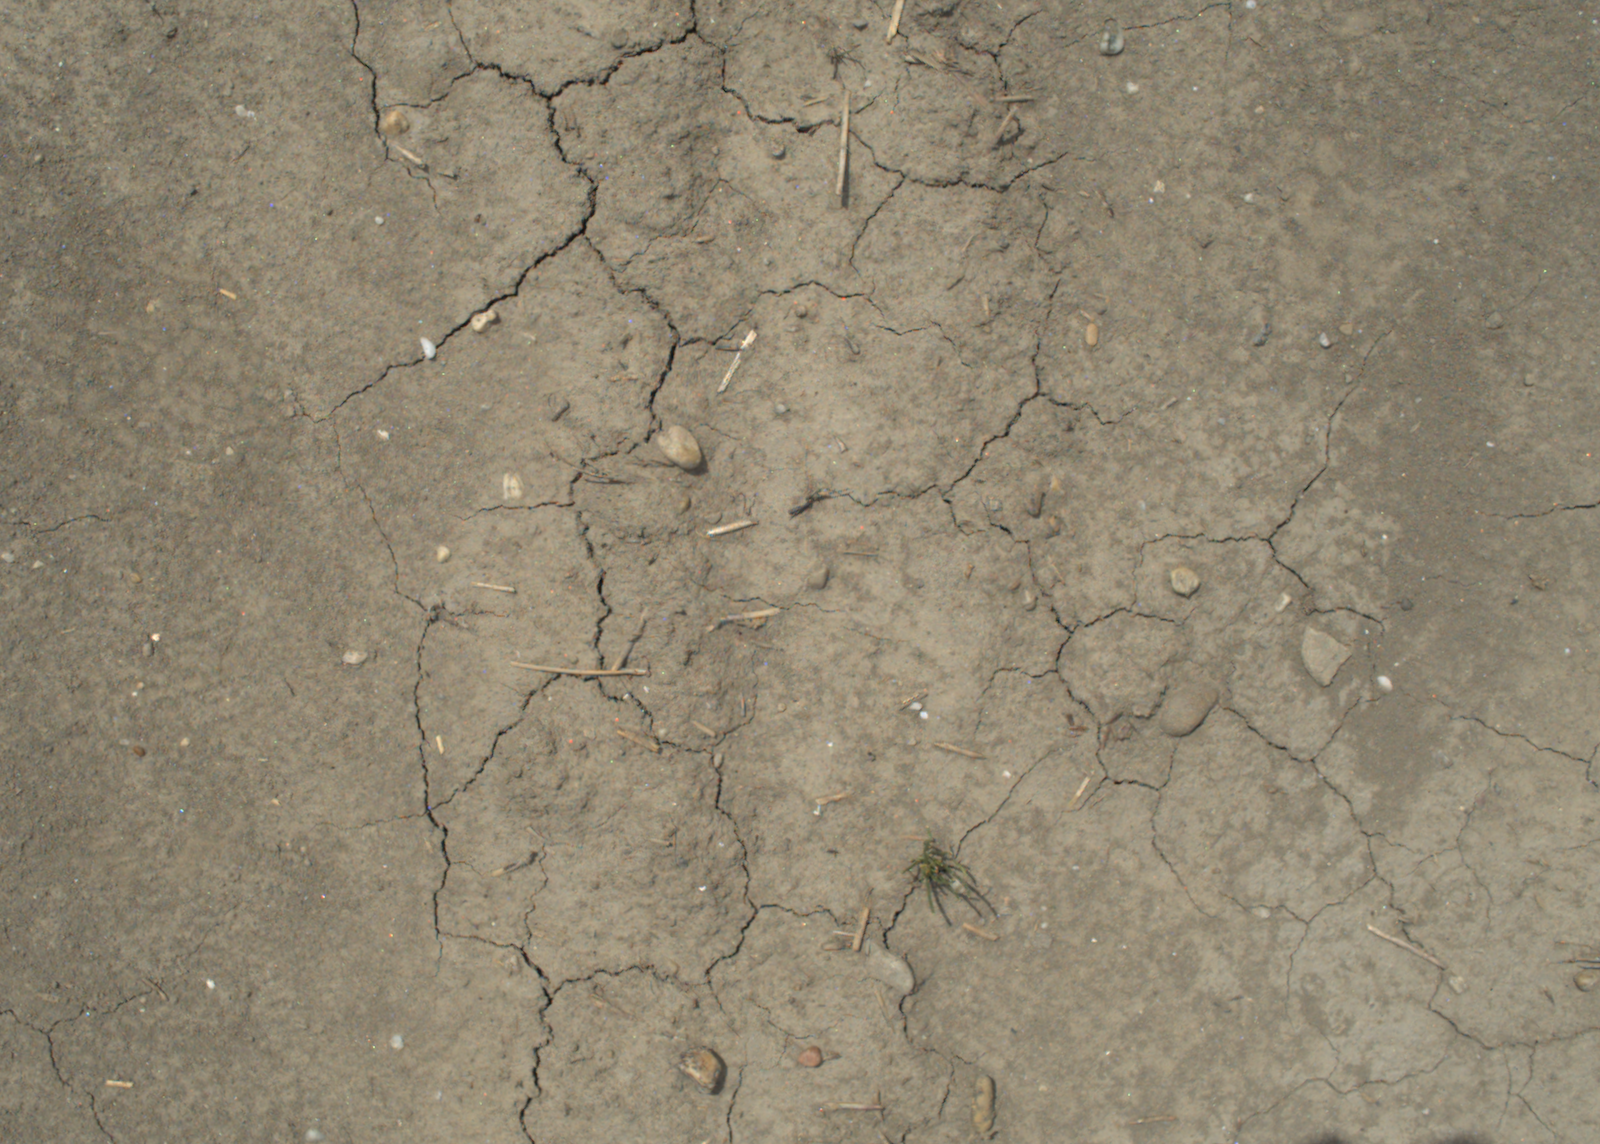
Capture date: 21.07.2021 12:44:35
Weather: mixed
Wind: medium
Seeding date: 08.06.2021
Plant canopy height (mm): 962